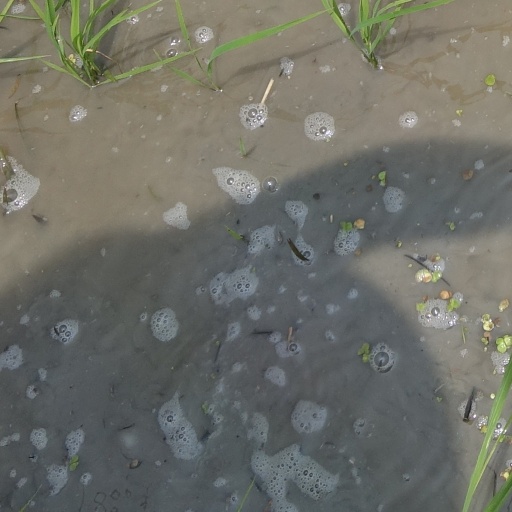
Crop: rice